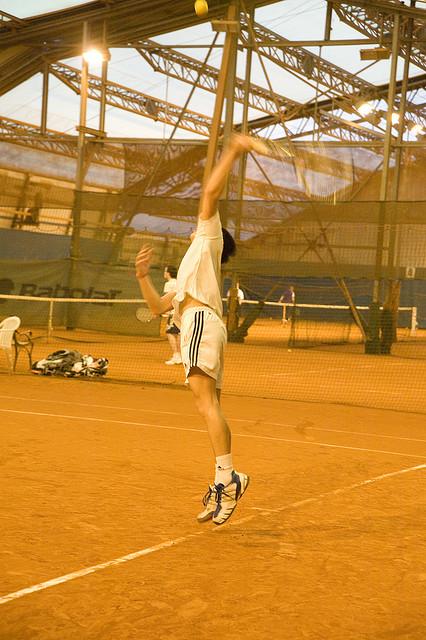
A man jumping up and swinging a tennis racket.